Yonkers Fire Department

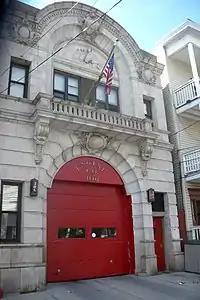
YFD Station 6, established in 1902, is the quarters of Engine 306 and is located on Oak Street.

In 1900, the YFD responded to their first mutual aid response to the Village of Bronxville. In June of that year, funds were acquired to convert two volunteer firehouses and an old police department horse stable into paid firehouses. Plans for a new firehouse on Oak Street were completed. On May 1, 1901, two new firehouses on Radford Street (Station/Engine 4) and Shonnard Place (Station/Engine 5) were occupied. On September 16 of that year, Station/Engine 3 was placed into service on Riverdale Avenue. On August 4, 1902, twenty new firemen were appointed to form Station/Engine 6 on Oak Street and to form Station/Engine 7 at 456 Central Park Avenue. In 1907, Station/Engine 8 was established at 268 Woodworth Avenue, and Truck Co. 3 was in service at Station/Engine 5 Firehouse at 53 Shonnard Place. On December 22, 1909, Station/Engine 9 was placed into service on Swain Street (Pondfield Road West) with three additional firemen. That same year, the Yonkers Fire Department tested a motorized fire engine.